Francisco Uville

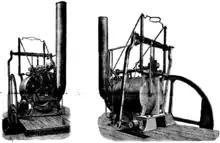
Trevithick High Pressure Steam Engine

The engines were built for about £10,000 and shipped for Lima on a south sea whaler that left on 1 September 1814.